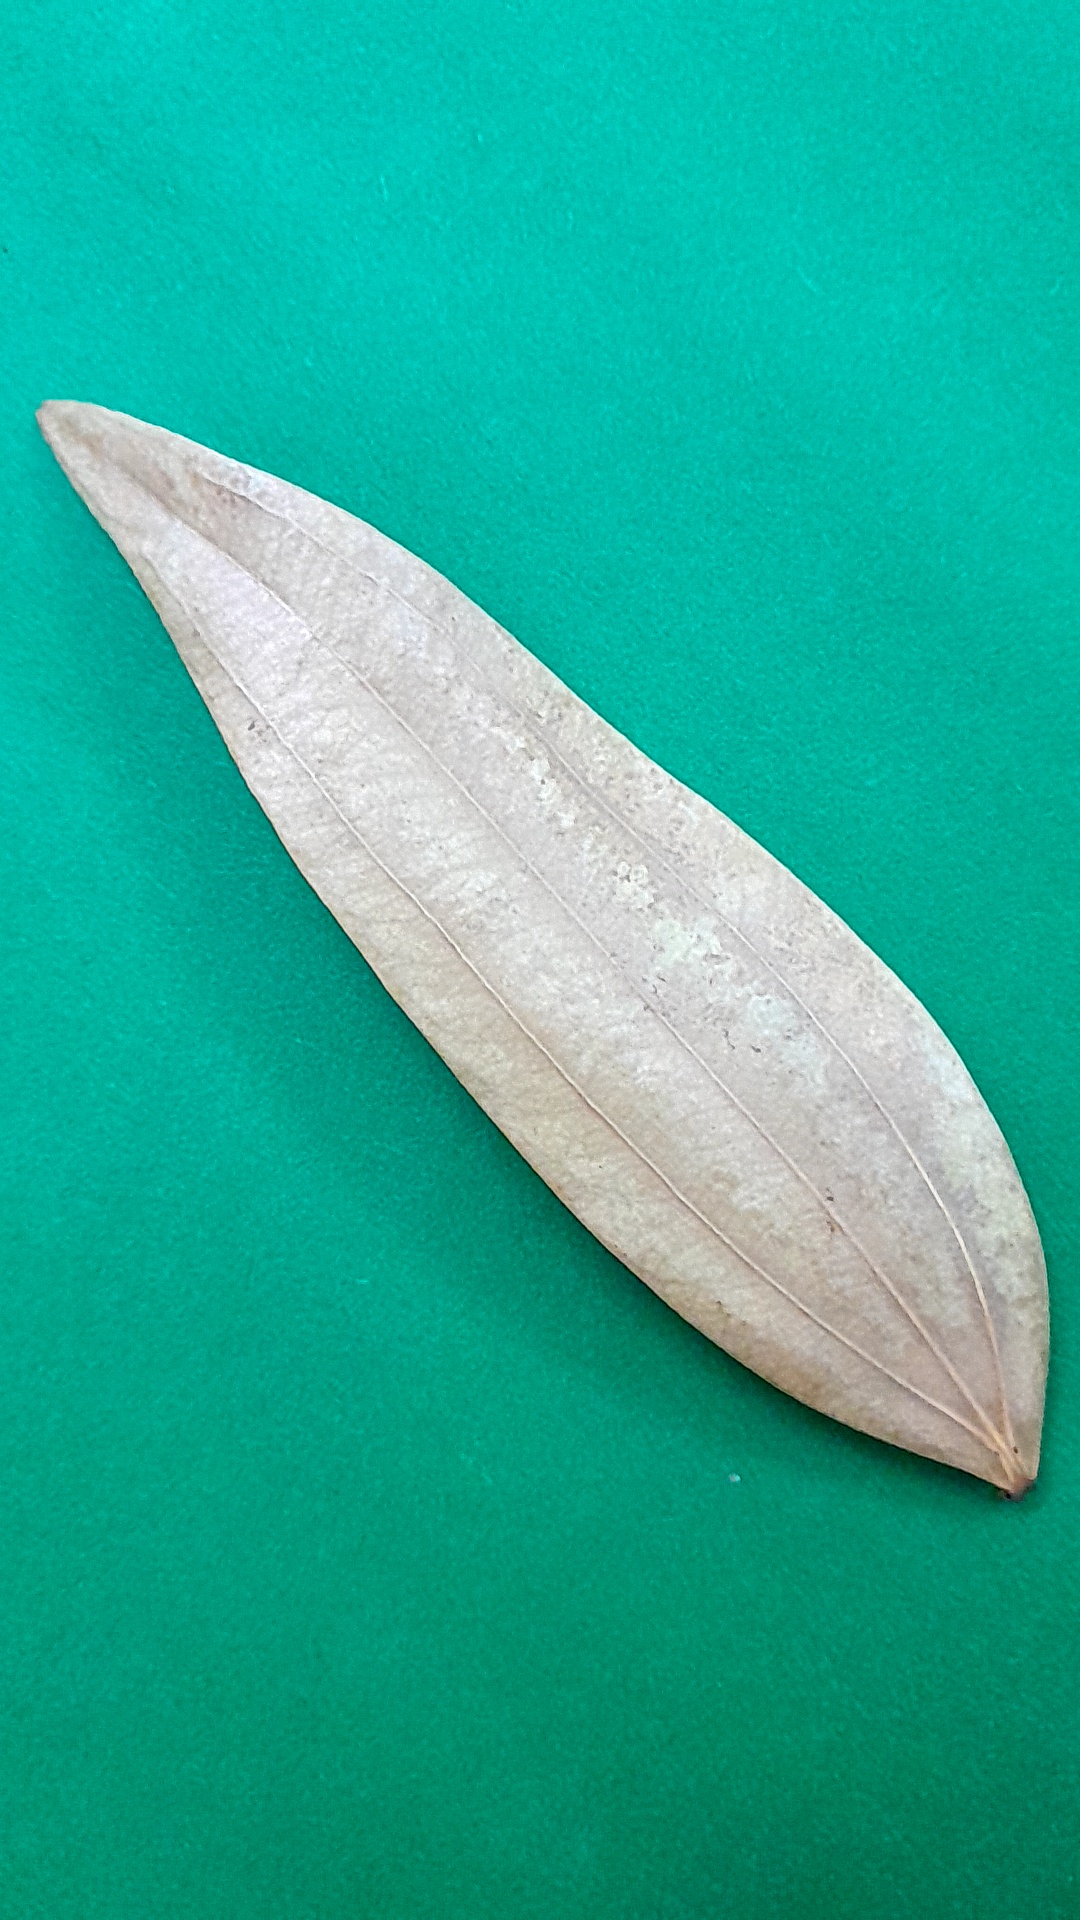
Label: Dry Leaf